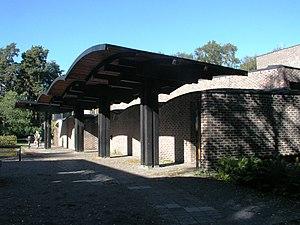
Sigurd Lewerentz fut un architecte moderne suédois, surtout connu pour son travail sur les églises et les cimetières.